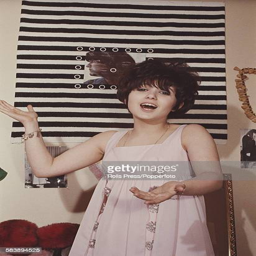
actor pictured singing in an apartment